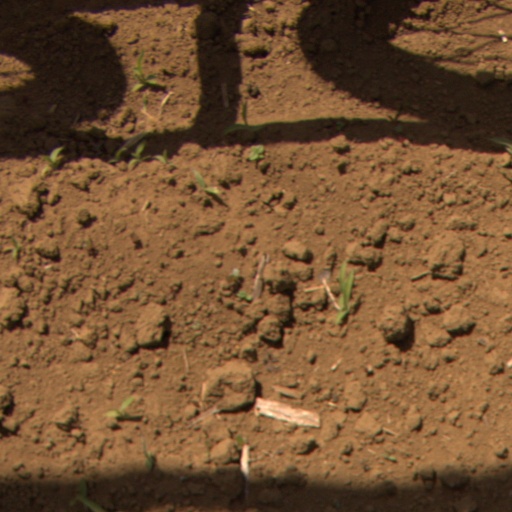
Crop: Jerusalem artichoke